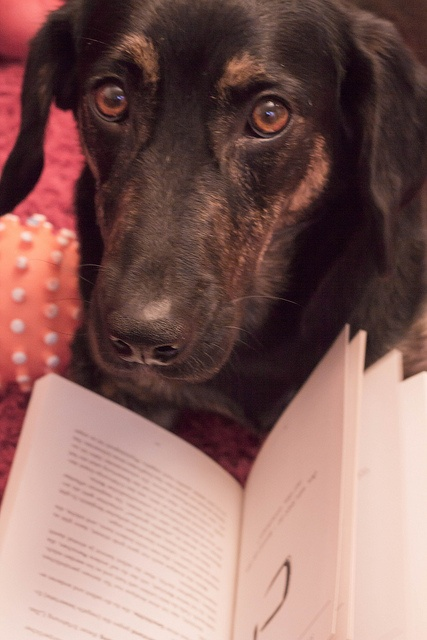
a dog lays on the floor while looking up friom it
A dog sitting in front of a open book.
Face of a black dog over a open book
The dog was posed as if he was reading a book.
A dog sits attentively in front of an open book.